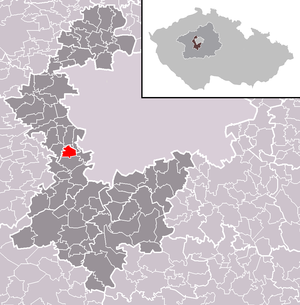
Choteč est une commune du district de Prague-Ouest, dans la région de Bohême-Centrale, en République tchèque. Sa population s'élevait à 374 habitants en 2020.